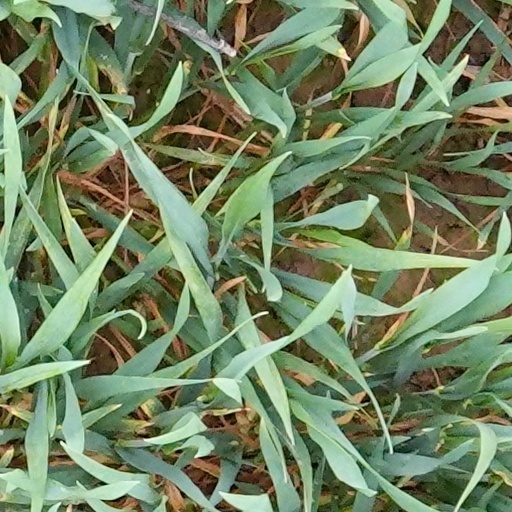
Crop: wheat